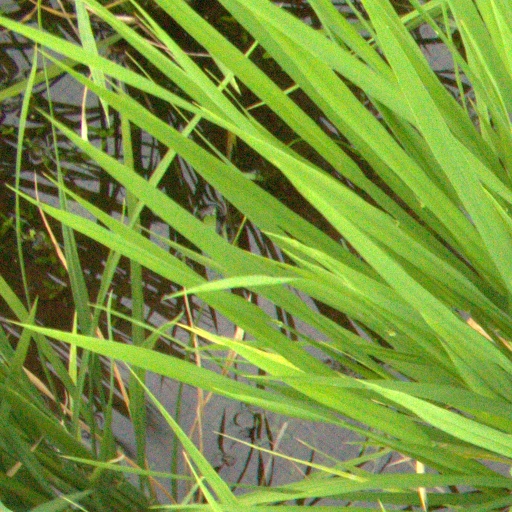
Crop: rice